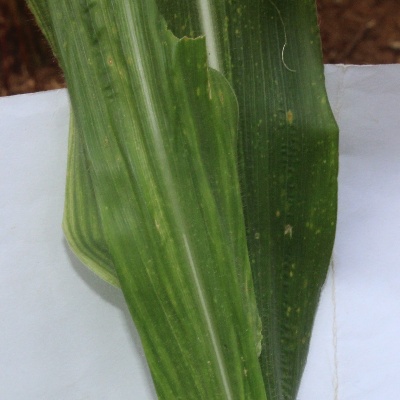
Crop: Maize
Condition: streak virus